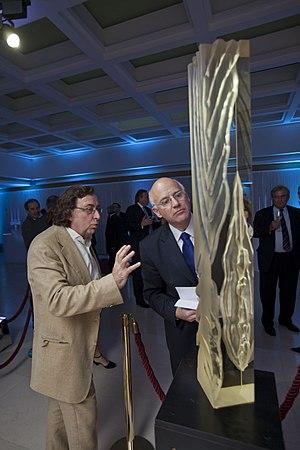
Photo prise durant le vernissage de l'exposition ""La noblesse du verre"" chez AG2R La Mondiale Boulevard Haussmann à Paris"
François Vigorie, né le 24 mars 1953 à Gujan-Mestras et mort le 21 décembre 2016 à Paris, est un artiste plasticien français.